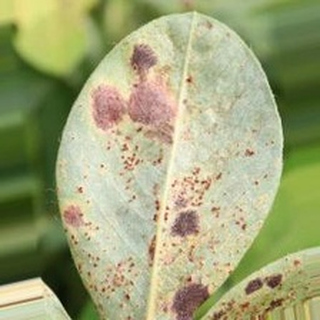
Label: groundnut_rust